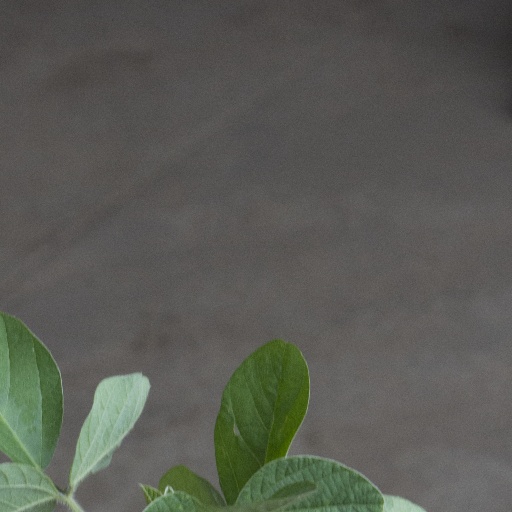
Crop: soybean